Santa Rita, Pampanga

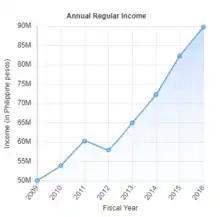

Santa Rita is a fourth class municipality in the province of Pampanga, Philippines.